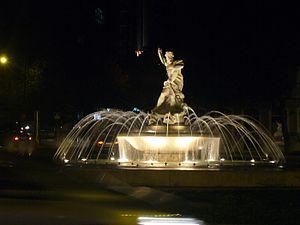
Fontaine Largo de Dona Estefânia à Lisbonne, Portugal. Au centre, une statue de Neptune.
Joaquim Machado de Castro, né à Coïmbre le 19 juin 1731 et mort à Lisbonne le 17 novembre 1822, est l'un des plus importants sculpteurs portugais de la fin du XVIIIᵉ siècle et du début du XIXᵉ siècle.